Wu Zhou

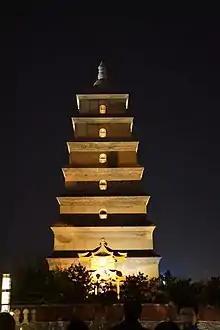
Giant Wild Goose Pagoda, re-built during the Wu Zhou dynasty

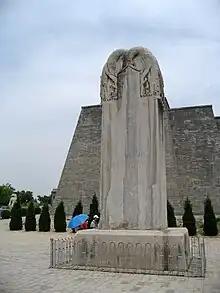
The Unwritten Monument, erected by Wu Zetian without the usual inscribing of text, due to her view that what she had to express was too sublime to be expressed in words. Located in the Qianling Mausoleum.

The dynasty's capital was Shendu (神都 "Divine Capital", present-day Luoyang). Despite Wu's infamous rise to power, there is evidence that suggests women were granted more privileges during her reign, and China was in a state of great prosperity during her rule.